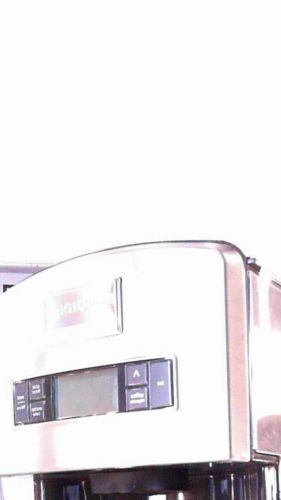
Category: coffee maker